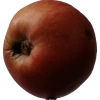
Label: Apple 17